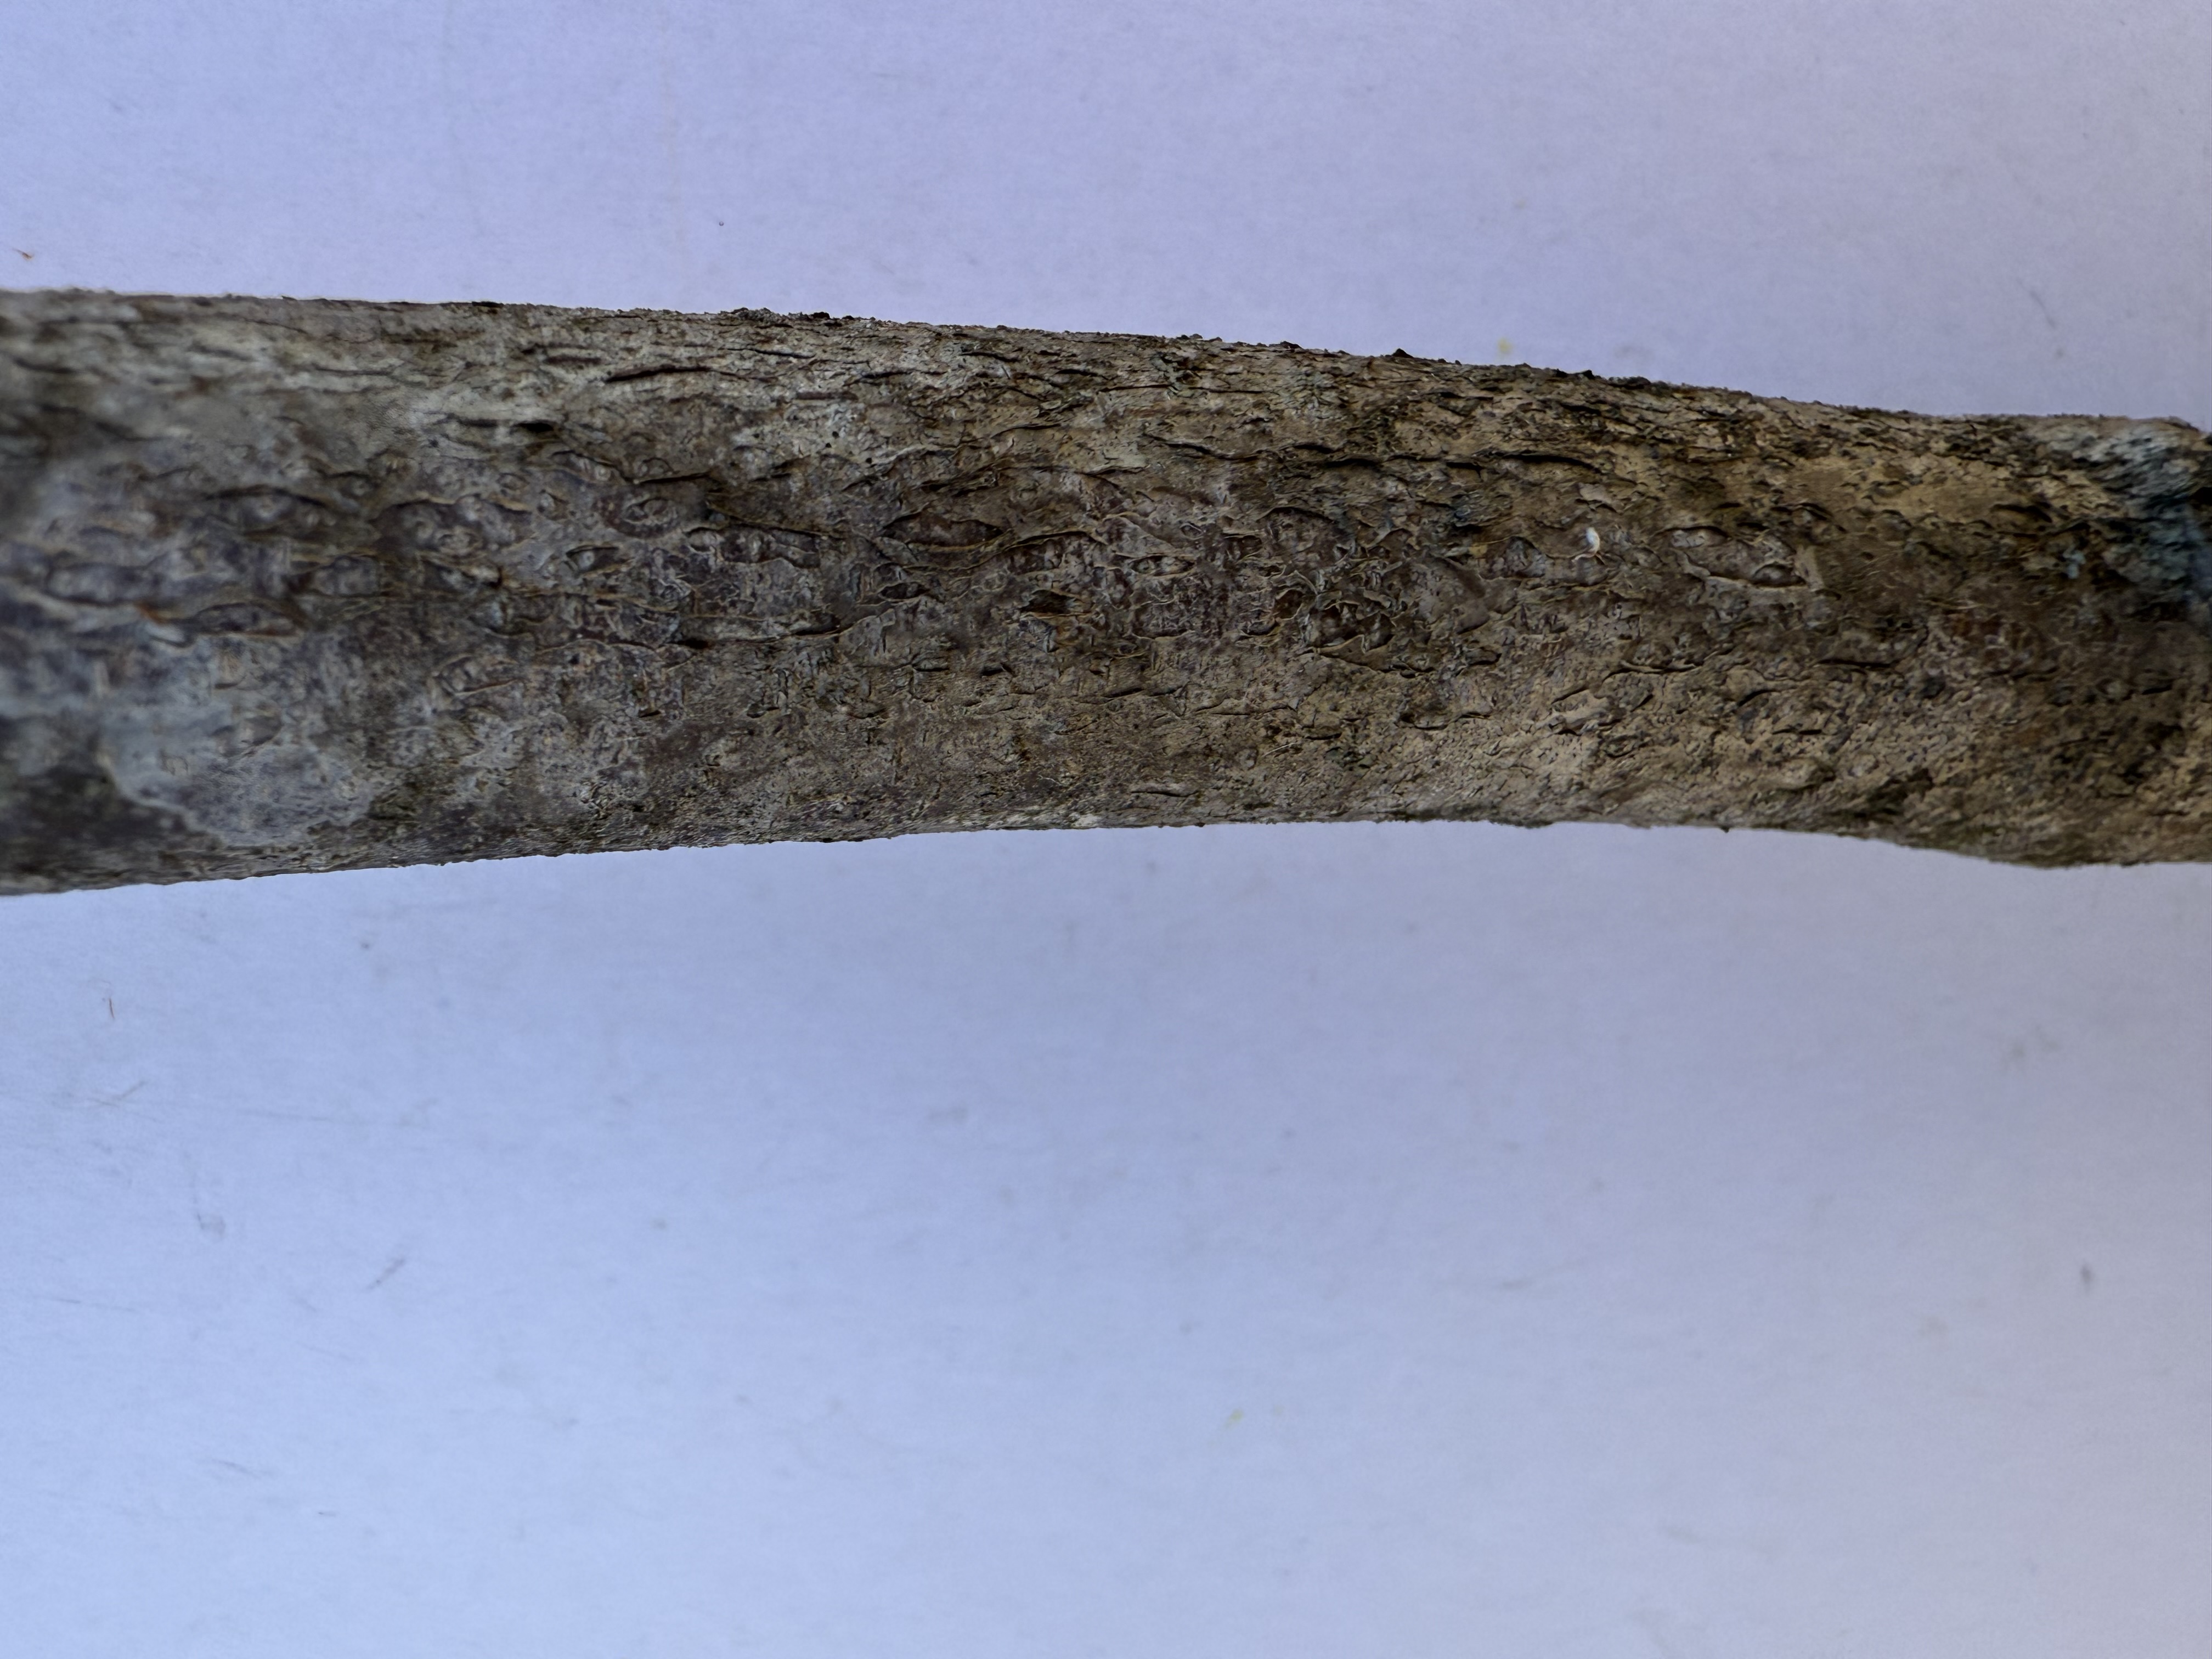
Variety: Cornelian Cherry